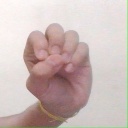
अक्षर: उ